Chord (music)

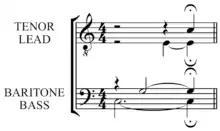
Barbershop bell chordFile:Bell chord.mid

In Western music theory, a chord is a group of notes played together for their harmonic consonance or dissonance. The most basic type of chord is a triad, so called because it consists of three distinct notes: the root note along with intervals of a third and a fifth above the root note. Chords with more than three notes include added tone chords, extended chords and tone clusters, which are used in contemporary classical music, jazz, and other genres.